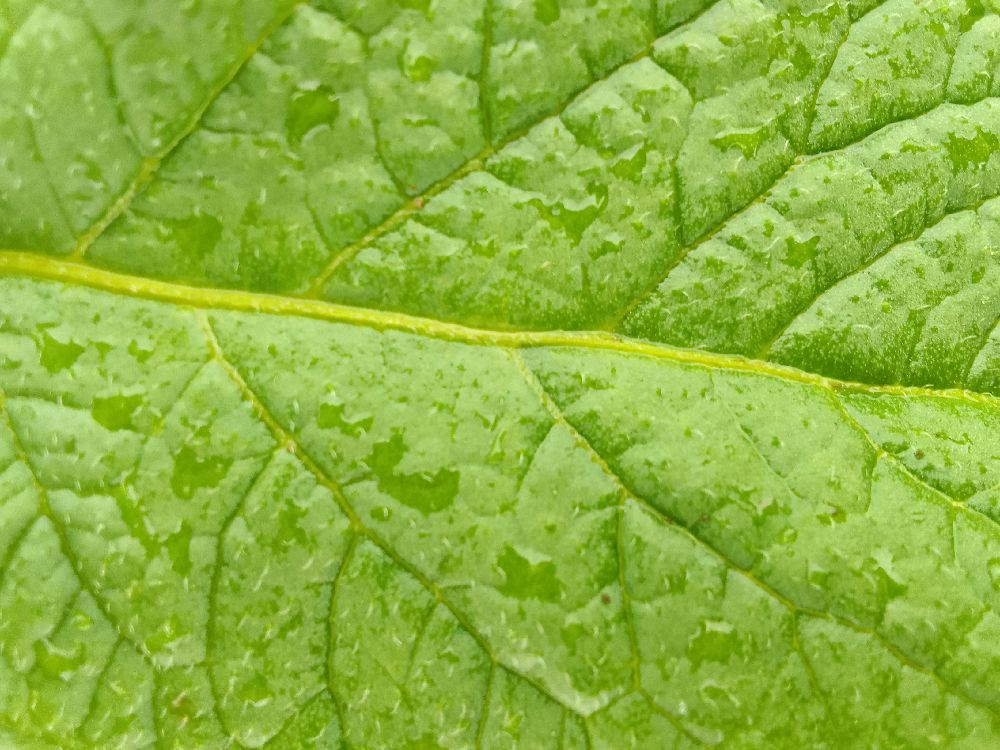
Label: Healthy